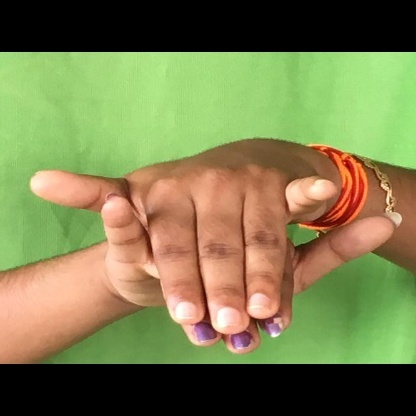
Mudra: Varaha